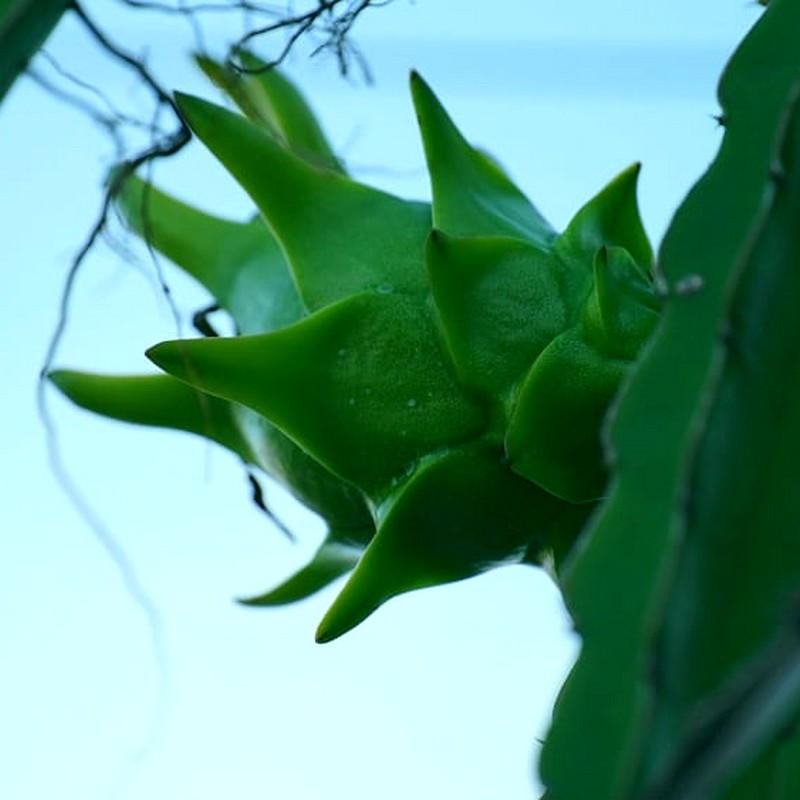
Label: Immature Dragon Fruit